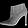
Label: Ankle boot